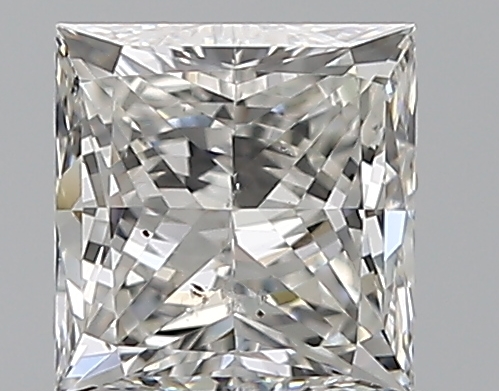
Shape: princess
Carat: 1
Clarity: SI2
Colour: H
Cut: GD
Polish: EX
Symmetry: VG
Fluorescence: F
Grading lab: GIA
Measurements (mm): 5.25 x 5.09 x 3.91